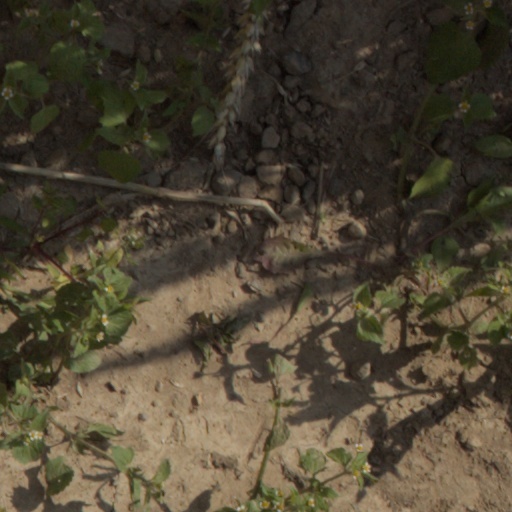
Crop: wheat